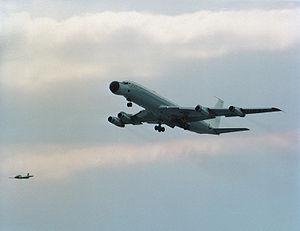
Le Boeing C-137 Stratoliner est un avion de transport VIP dérivé de l'avion de ligne 707 utilisé par l'United States Air Force. D'autres pays ont également acheté des 707 neufs ou d'occasion pour une utilisation militaire, principalement comme transport VIP ou comme citerne volante. De plus, le 707 sert de base pour plusieurs versions spécialisées, comme l'avion AWACS E-3 Sentry. La désignation C-18 englobe plusieurs des dernières versions des séries 707-320B/C.
Cet article liste les aéronefs des forces armées des États-Unis. Les prototypes sont généralement préfixés par un « X » et sans nom, tandis que les modèles de pré-série sont généralement précédés d'un « Y ».